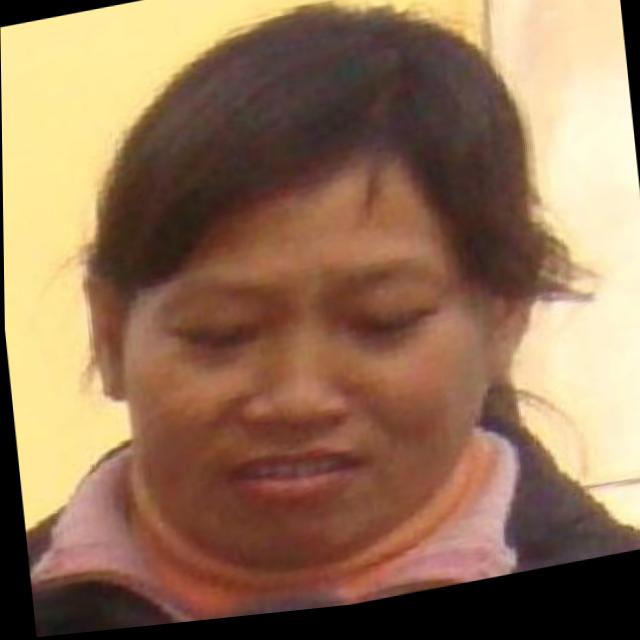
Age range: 45-64